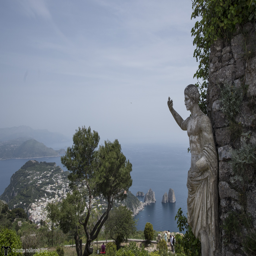
on top a mountain roman statue holds vigil .